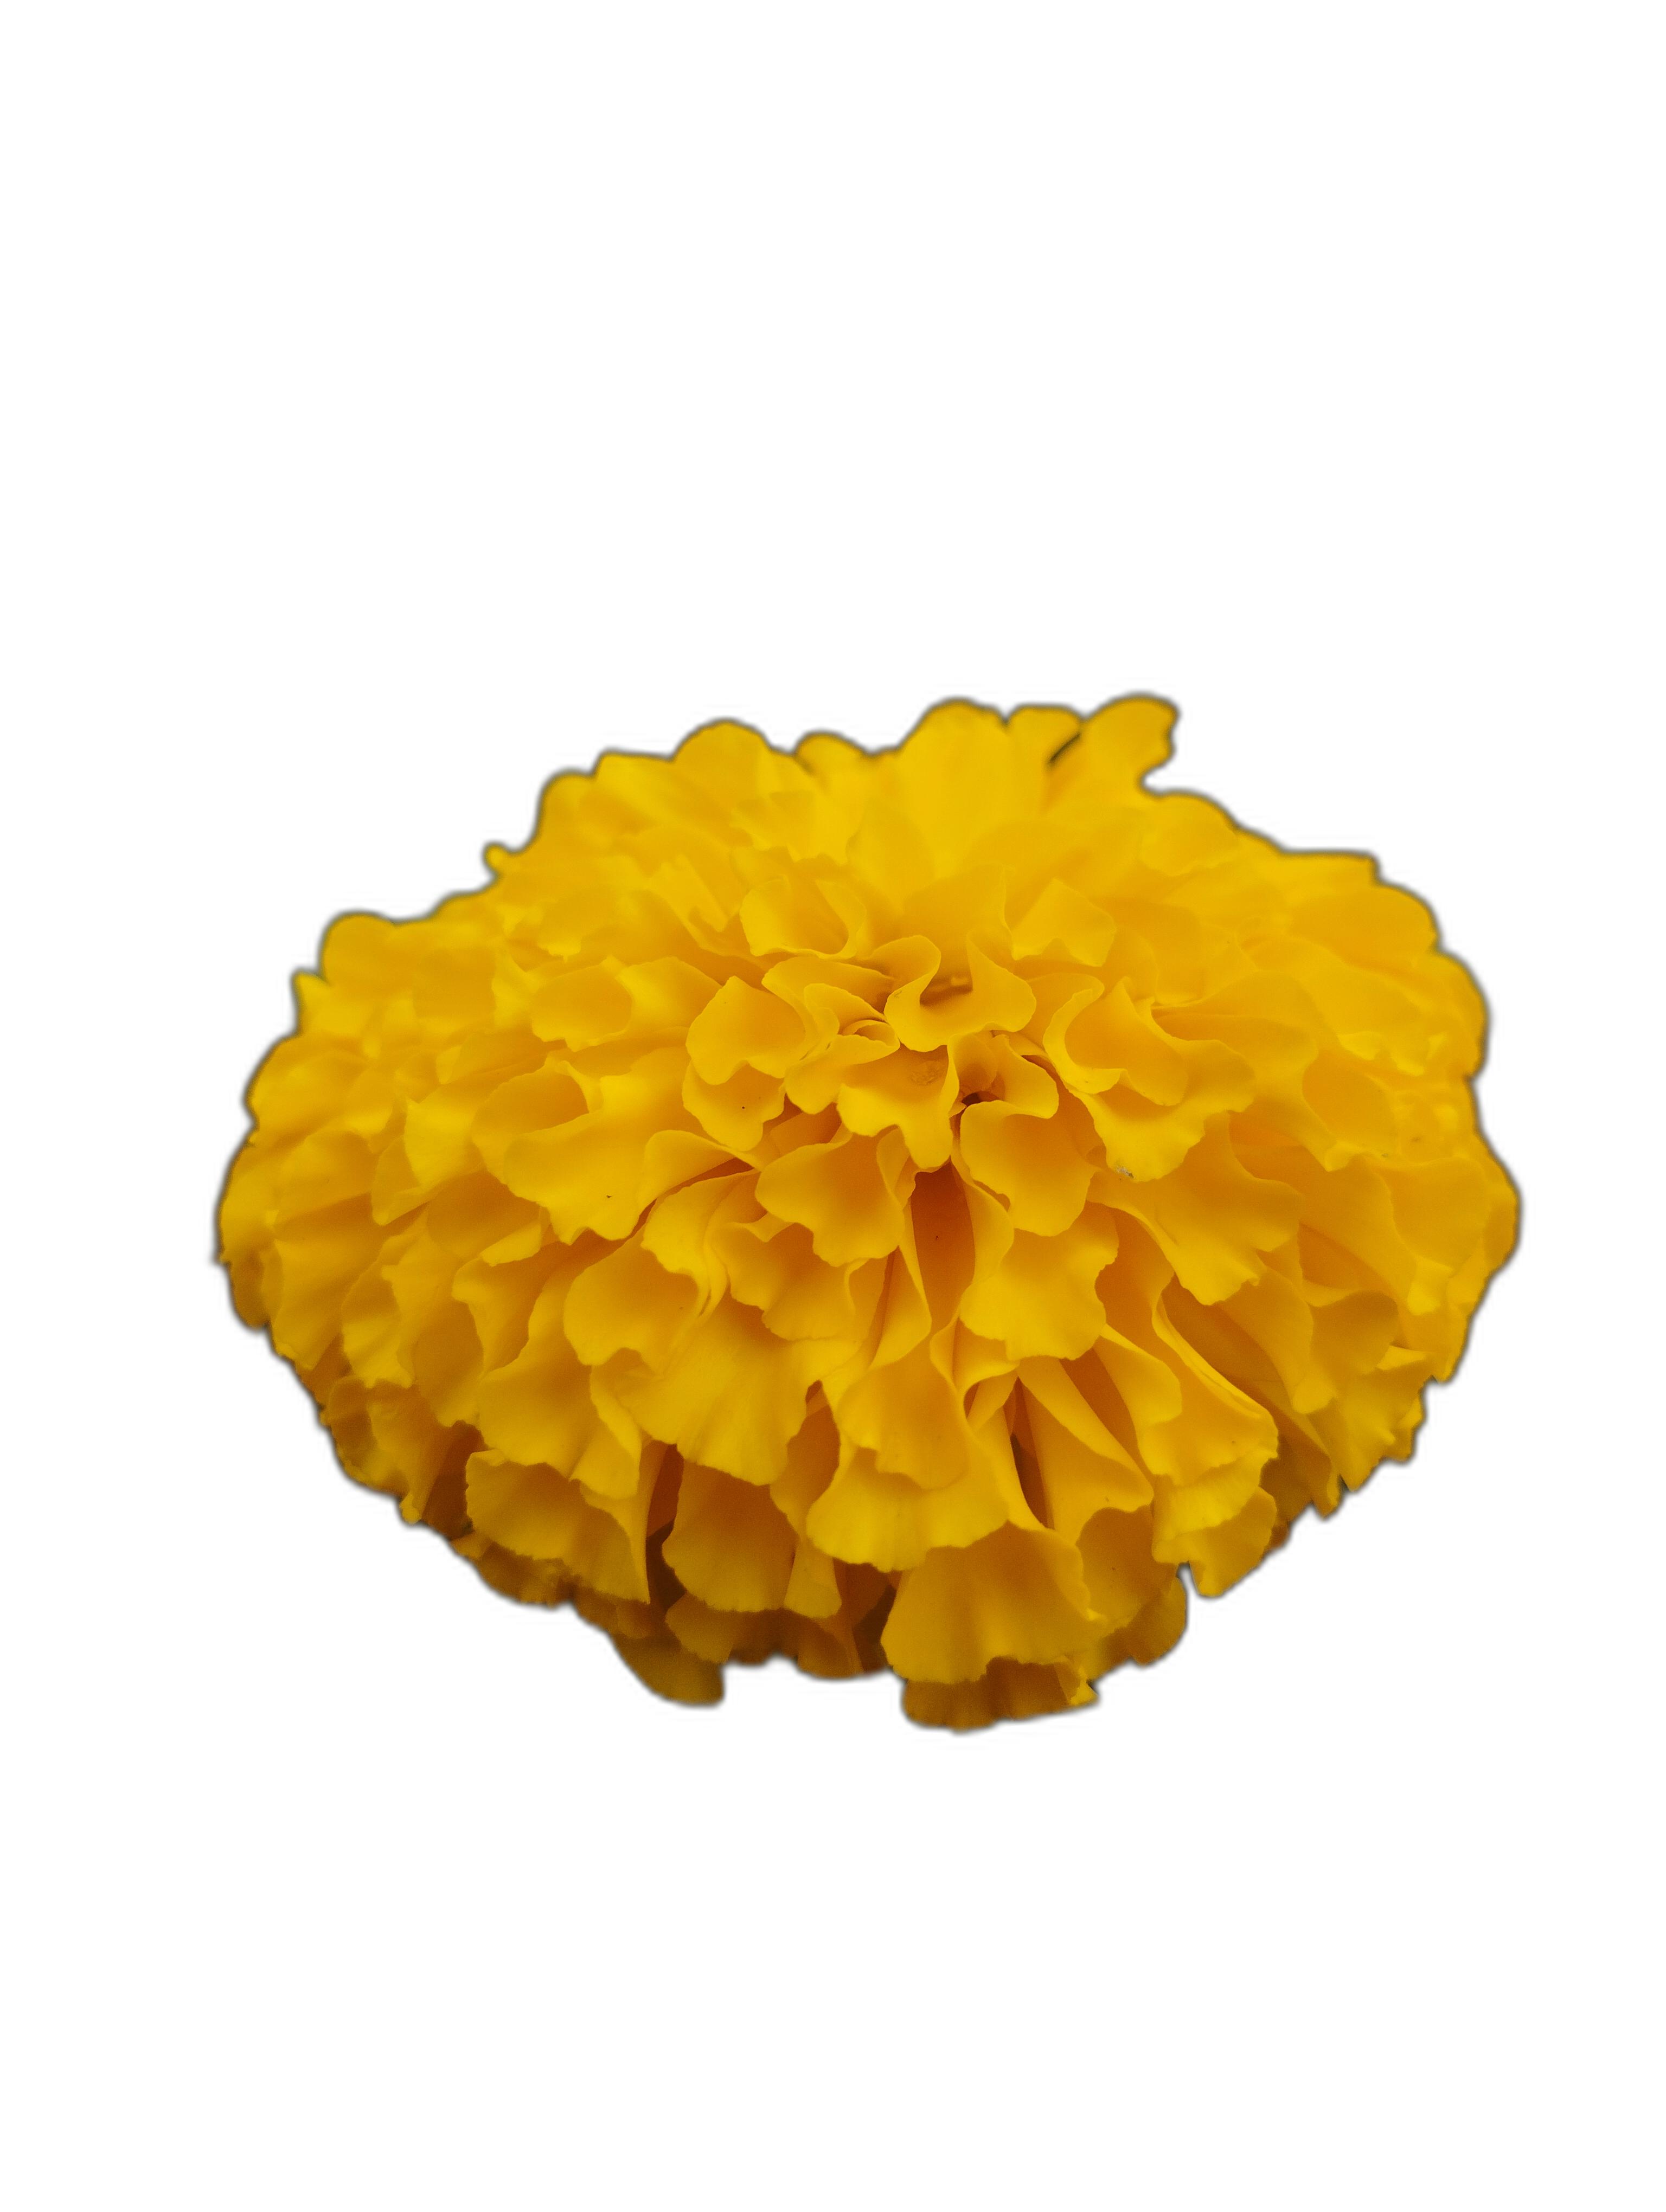
Label: Marigold